North East London NHS Foundation Trust

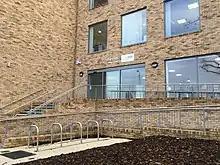
The Jane Atkinson Health and Wellbeing Centre, built on the site of the former Thorpe Coombe Hospital

The trust was established as the North East London Mental Health NHS Trust on 5 June 2000, and became operational on 1 April 2001. It became an NHS foundation trust in 2008.